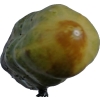
Label: cucumber